Ravenscourt Park tube station

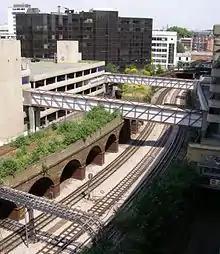
Photo of the abandoned viaduct on the approach to Grove Road station

In the early 1930s, the London Electric Railway, precursor of the London Underground and owner of the District and Piccadilly lines, began the reconstruction of the tracks between Hammersmith and Acton Town to enable the Piccadilly line to be extended from Hammersmith to Uxbridge and Hounslow West (then the terminus of what is now the Heathrow branch). The inner tracks at Ravenscourt Park were designated for the Piccadilly line between the stopping lines of the District line. Services on the Piccadilly line began running through Ravenscourt Park on 4 July 1932.